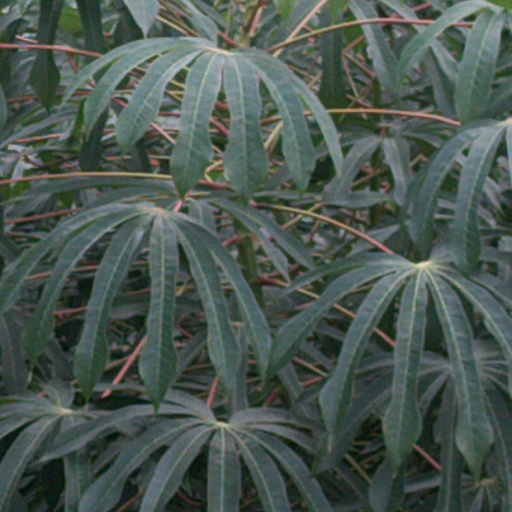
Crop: cassava